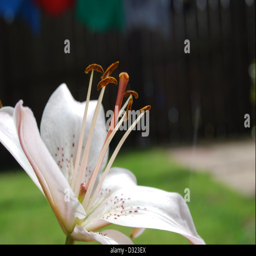
a white lily with water droplets on its petals and seeds looking at the light in the summer with bright attractive